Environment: real
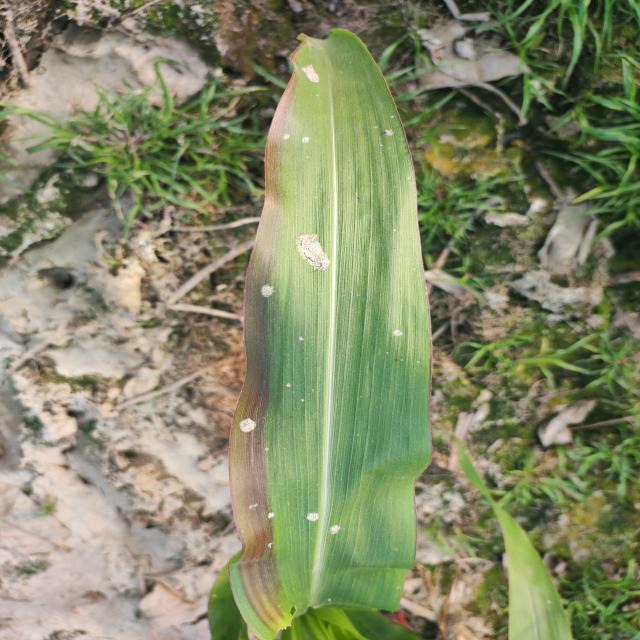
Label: phosphorus_deficiency